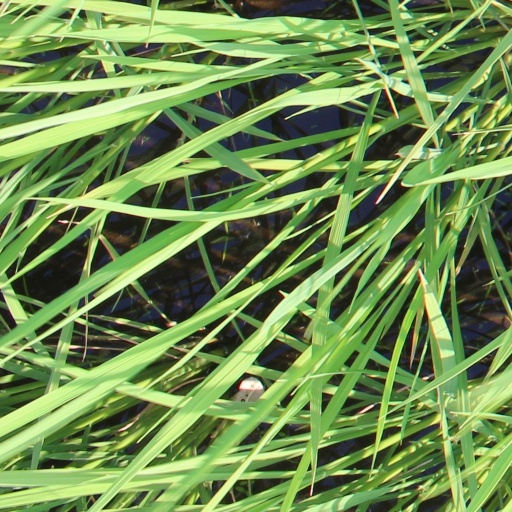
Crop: rice